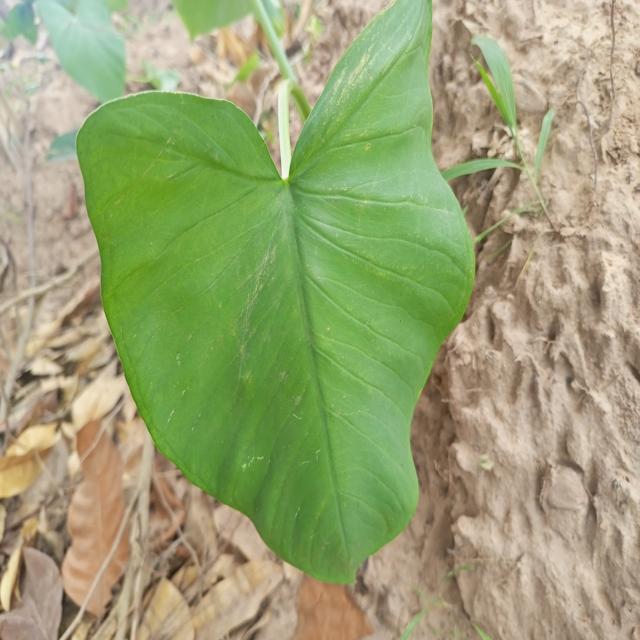
Label: Healthy